Auwahi Dryland Forest Restoration Project

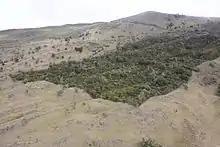
Auwahi Dryland Forest

The Auwahi Dryland Forest Restoration Project has produced a substantial forest on the southwestern slopes of Haleakala on the island of Maui. The mostly volunteer-based restoration focuses on the 4,000-foot elevation range.